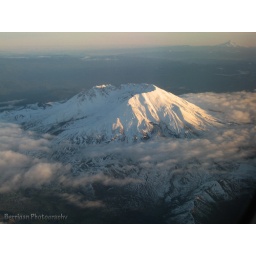
Mt. St. Helens (and Mt. Hood in the distance) from an airplane window just before sunset. November 29, 2009.